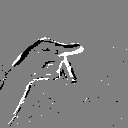
ASL letter: p